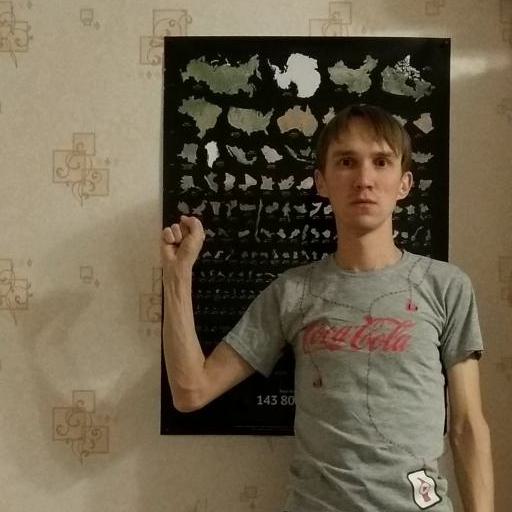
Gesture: fist